Floating battery

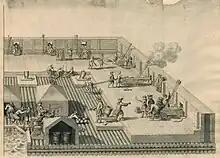
Wash drawing of a floating artillery battery from the 18th century.

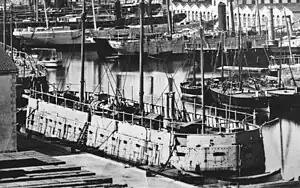
French Navy ironclad floating battery , 1854. This ironclad, together with the similar "Tonnante" and "Dévastation", vanquished Russian land batteries at the Battle of Kinburn (1855).

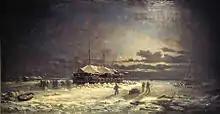
Ironclad floating battery of the , spending the winter of 1855–1856 in the Crimea.

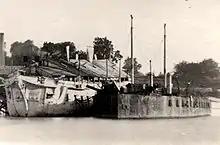
The floating battery "Paixhans" (1862), designed for war in Cochinchina

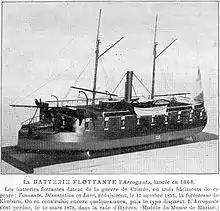
French armoured floating battery "Arrogante" (1864)

A floating battery is a kind of armed watercraft, often improvised or experimental, which carries heavy armament but has few other qualities as a warship.